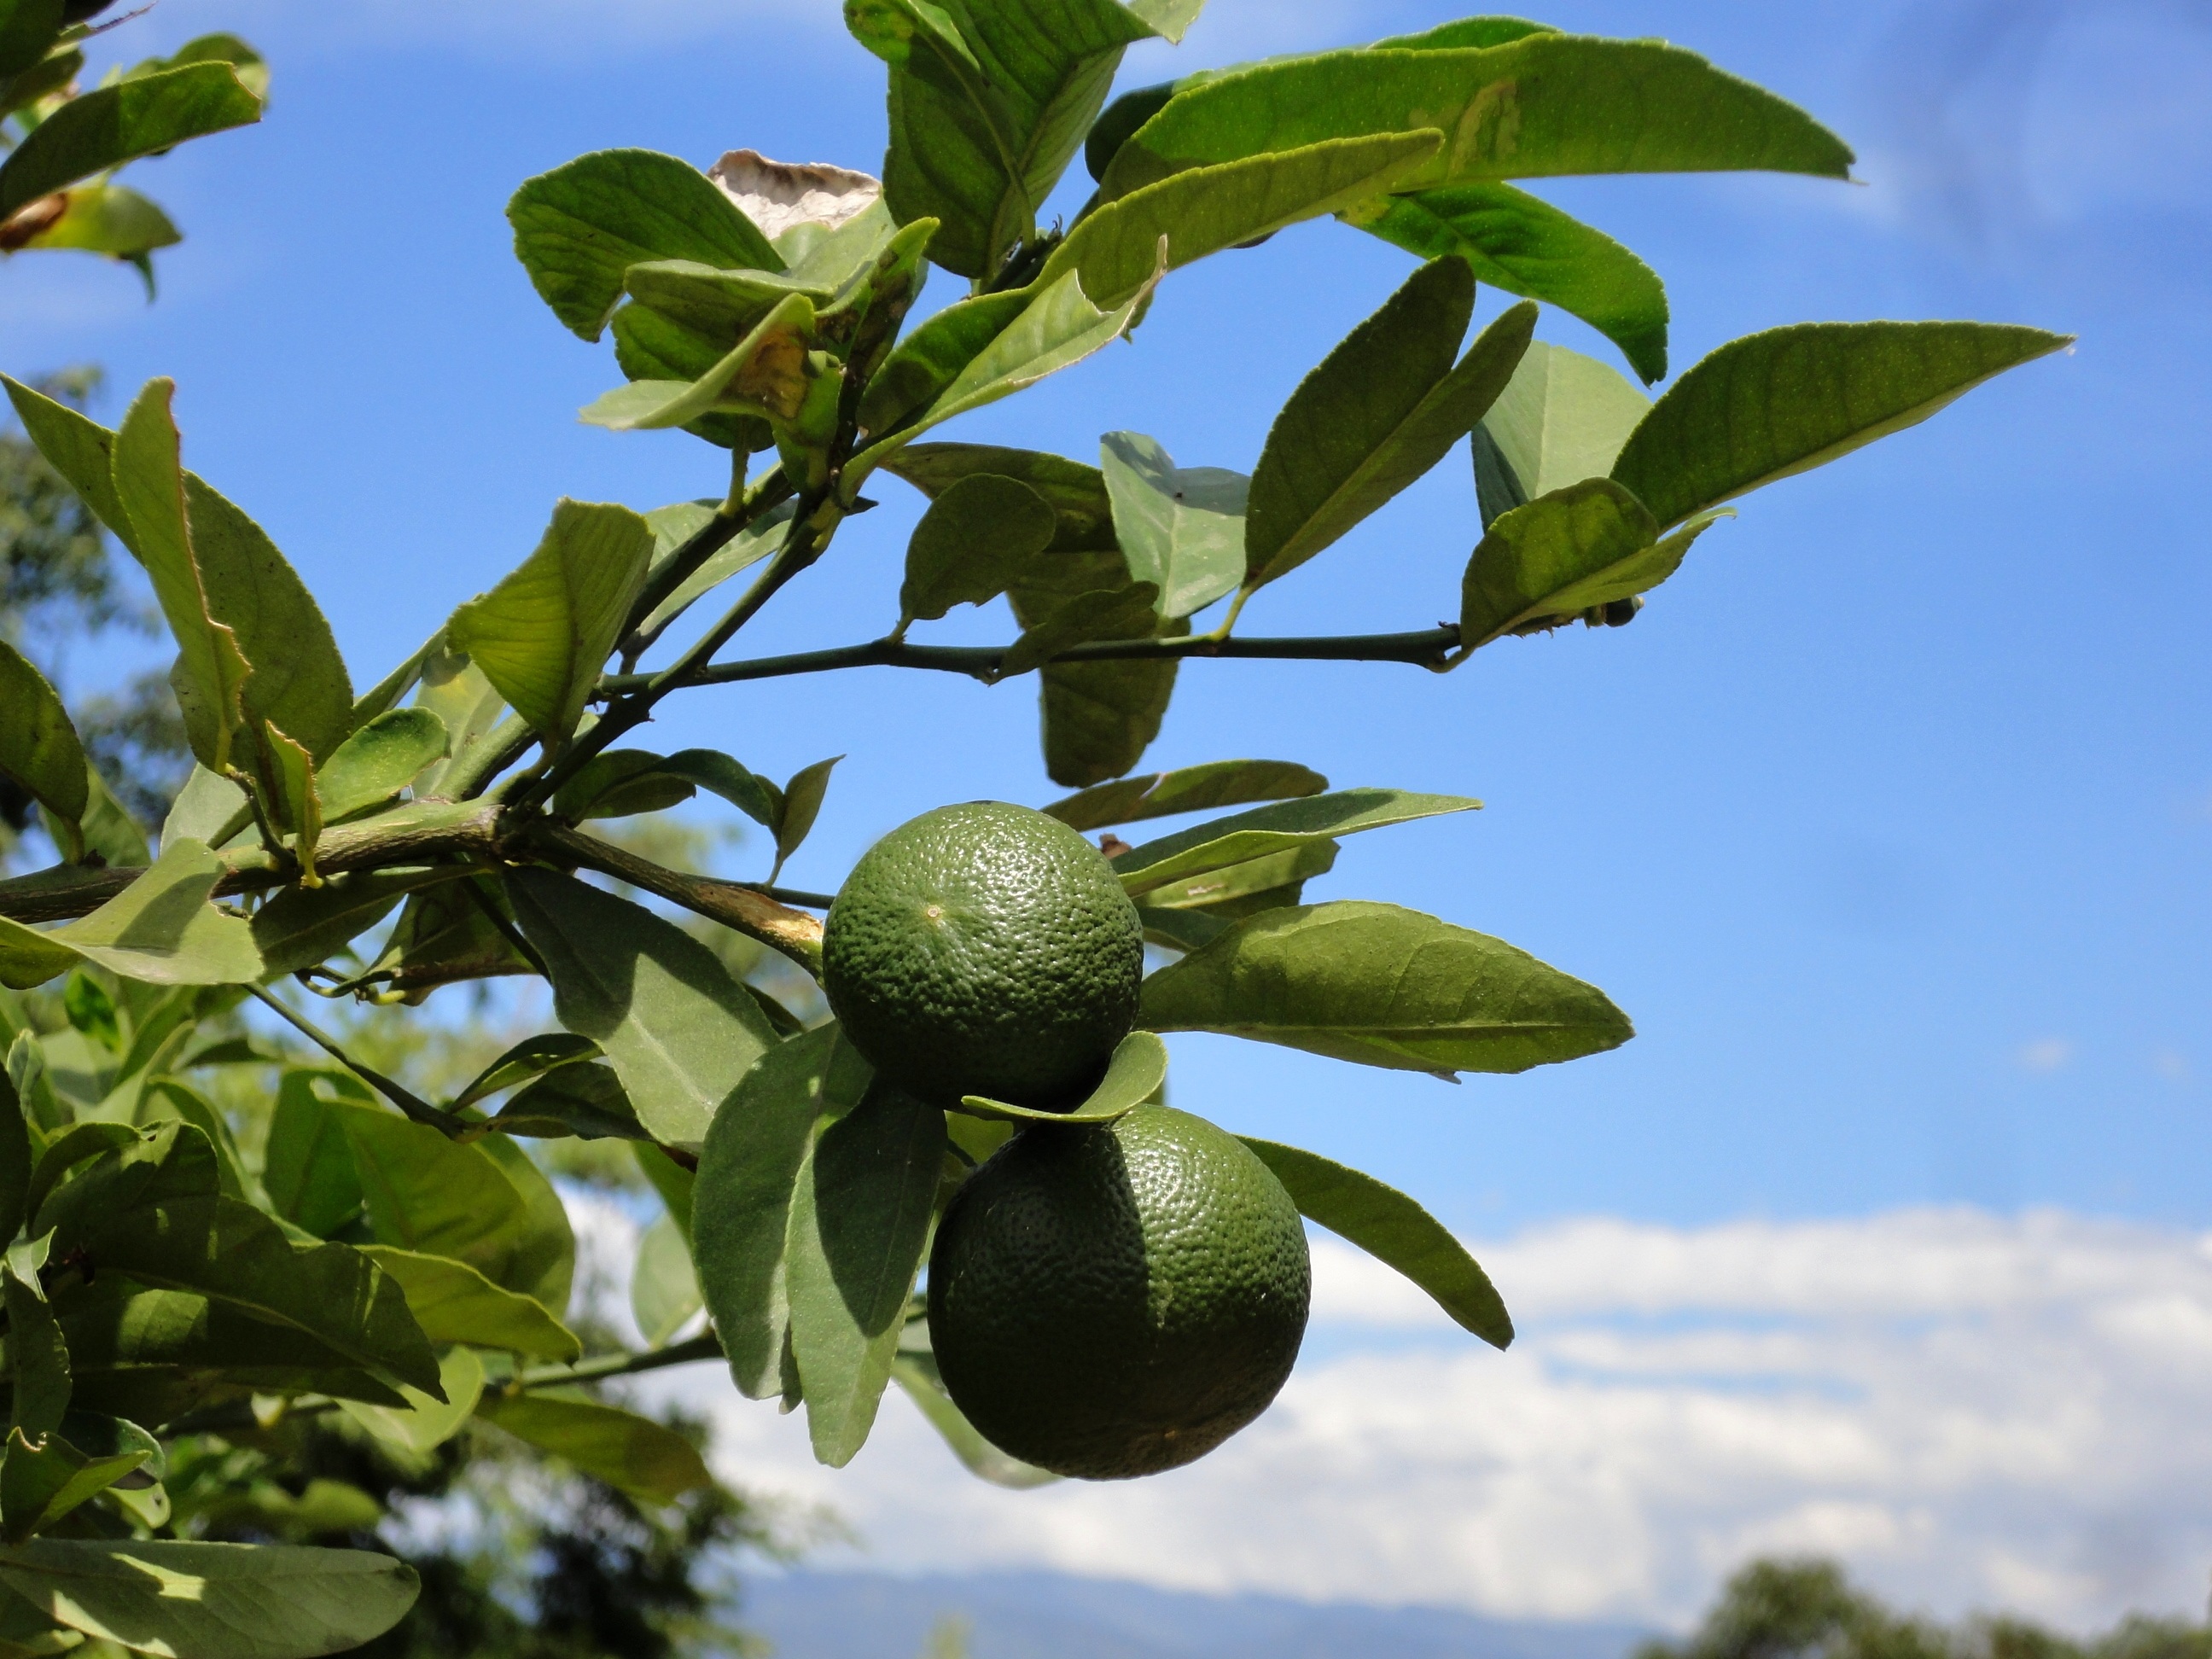
tree, branch, plant, sky, sun, fruit, warm, leaf, flower, ripe, wild, food, green, produce, evergreen, holiday, botany, healthy, flora, delicious, lemon, lime, tropical fruit, leaves, clouds, lemon tree, shrub, vitamins, frisch, finca, citrus, colombia, sour, limone, depend, flowering plant, fruity, bitter orange, woody plant, land plant